Margaret Pomeranz

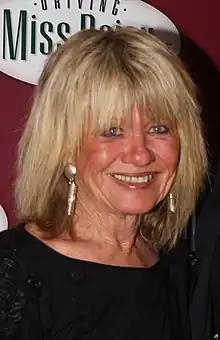
Pomeranz in 2013

Margaret Pomeranz (born Margeret Anne Jones-Owen, 15 July 1944) is an Australian film critic, writer, producer, and television personality.